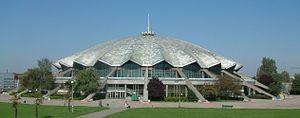
Le XXXVIᵉ Championnat d'Europe de basket-ball masculin s'est déroulé du 7 au 20 septembre 2009 en Pologne.
La Hala Arena est une enceinte sportive à Poznań en Pologne inauguré en 1974 d'une capacité totale de 6 200 personnes. Elle est utilisée généralement pour le volley-ball, mais aussi pour la Remes Cup, compétition annuelle de football en salle.